Rupert Deese

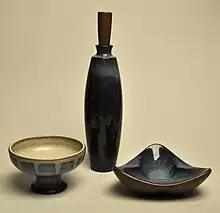
Rupert Deese ceramics

In 1964, Deese accepted a full-time position as a designer in the Franciscan Ceramics division of Interpace (International Pipe and Ceramics Corporation) in Los Angeles. Millard Sheets, as a consultant to the Franciscan Ceramics division, assembled a design team of talented artists, including ceramists Richard Petterson, Dora De Larios, Helen Richter Watson, Henry Takemoto and Jerry Rothman. For the next twenty years until his retirement in 1984, Deese created shapes and patterns for Franciscan dinnerware, glassware, and flatware, including the dinnerware shapes for Madeira, one of the company's best-selling dinnerware patterns. In the evenings and on weekends he continued to work on his own ceramics in his Padua Hills Claremont studio.